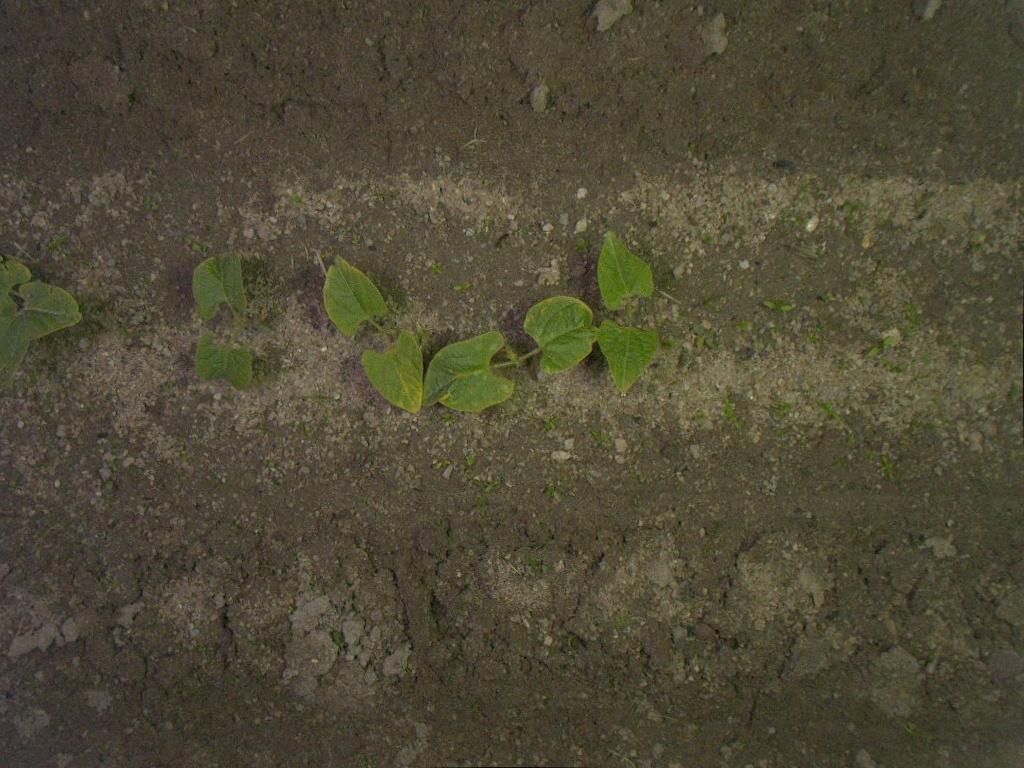
Crop: bean
Objects: stem_bean, stem_bean, stem_bean, stem_bean, stem_bean, bean, bean, bean, bean, bean